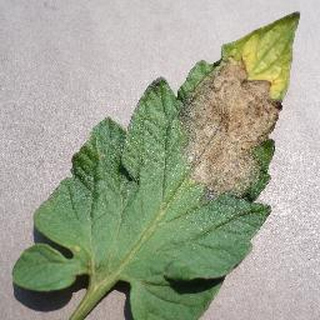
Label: tomato_late_blight